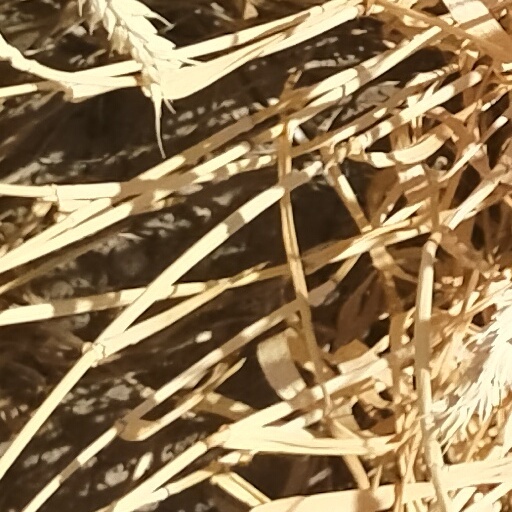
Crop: wheat